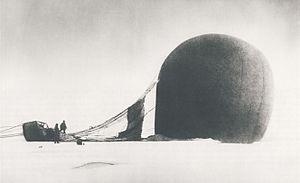
L'expédition polaire de 1897 de S. A. Andrée fut une tentative tragique de rejoindre le pôle Nord. Elle entraîna le décès de ses trois participants.
25 août : le médecin britannique sir Ronald Ross découvre la présence du parasite de la malaria chez le moustique anophèle à l’hôpital général de Calcutta.